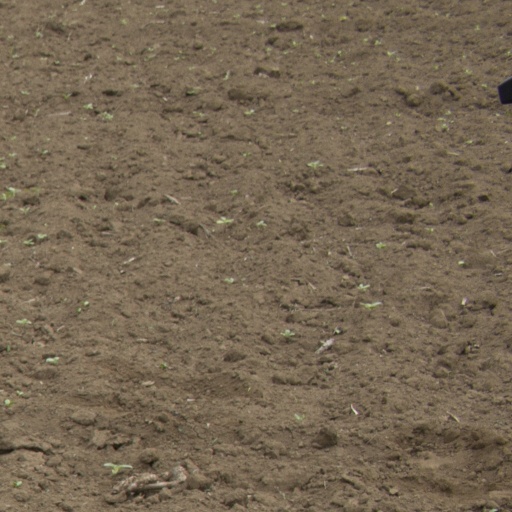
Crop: Jerusalem artichoke